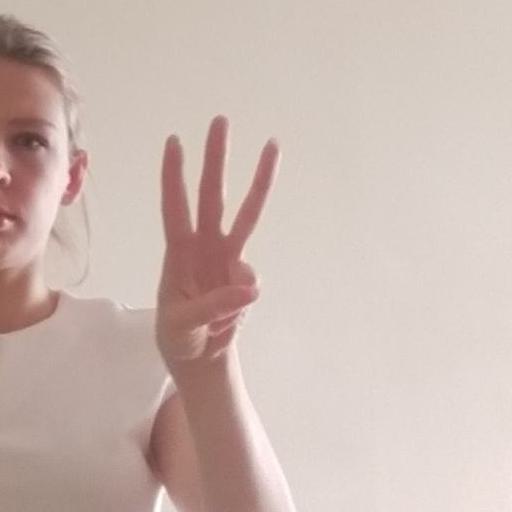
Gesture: three